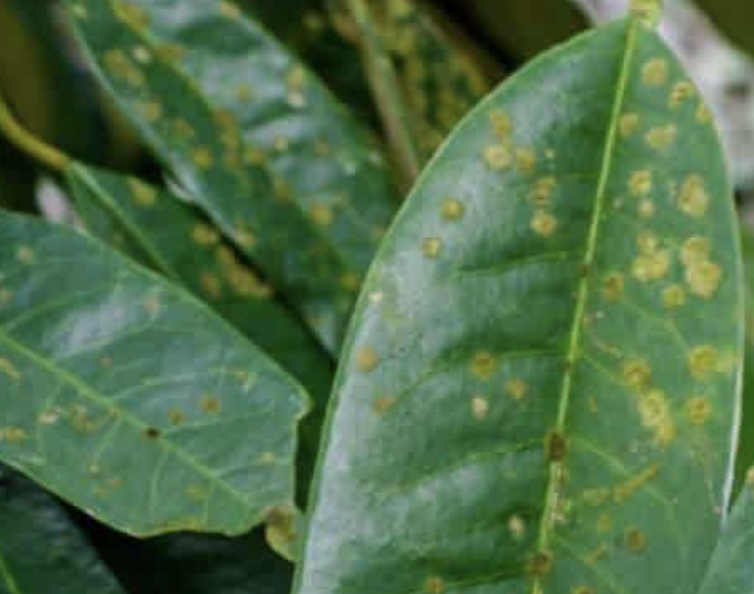
Label: stem_blight